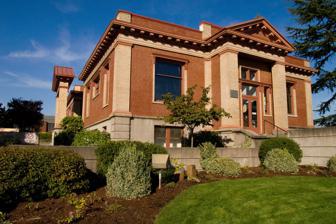
Building: Newberg Public Library
Country: United States of America
Year built: 1912
Historic library in Oregon Newberg Public Library Photograph of the outside of the building 45°18′05″N 122°58′29″W / 45.30141°N 122.97476°W / 45.30141; -122.97476 Location Newberg, Oregon , United States Established 1908 Newberg Public Library is a public library system that serves the city of Newberg, Oregon , United States serving a population 25,138 as of 2020. History The Newberg Public Library was established in downtown Newberg in 1908. The city was granted the funds for a " Carnegie Library " from Andrew Carnegie in 1912 and this building is still used today with an addition built on in 1986. Services The Library provides residents of the Chehalem Valley with access to a variety of resources. The Library has been in downtown Newberg since 1908. Today the Library has expanded from simply providing books, to becoming the information resource for the community. The Newberg Public Library is a member of the Chemeketa Cooperative Regional Library Service . Notes